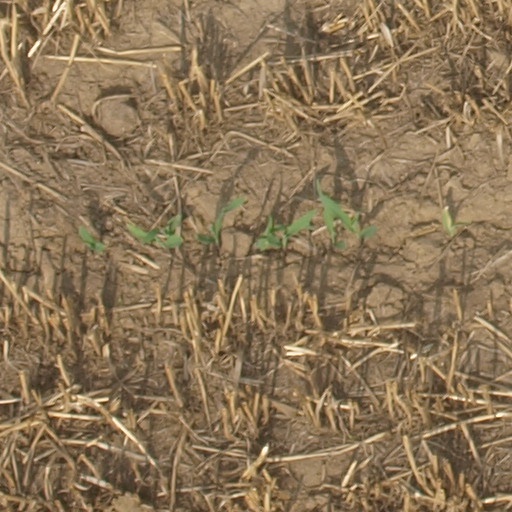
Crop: maize; corn